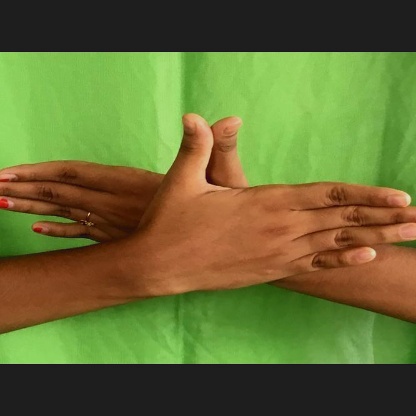
Mudra: Garuda